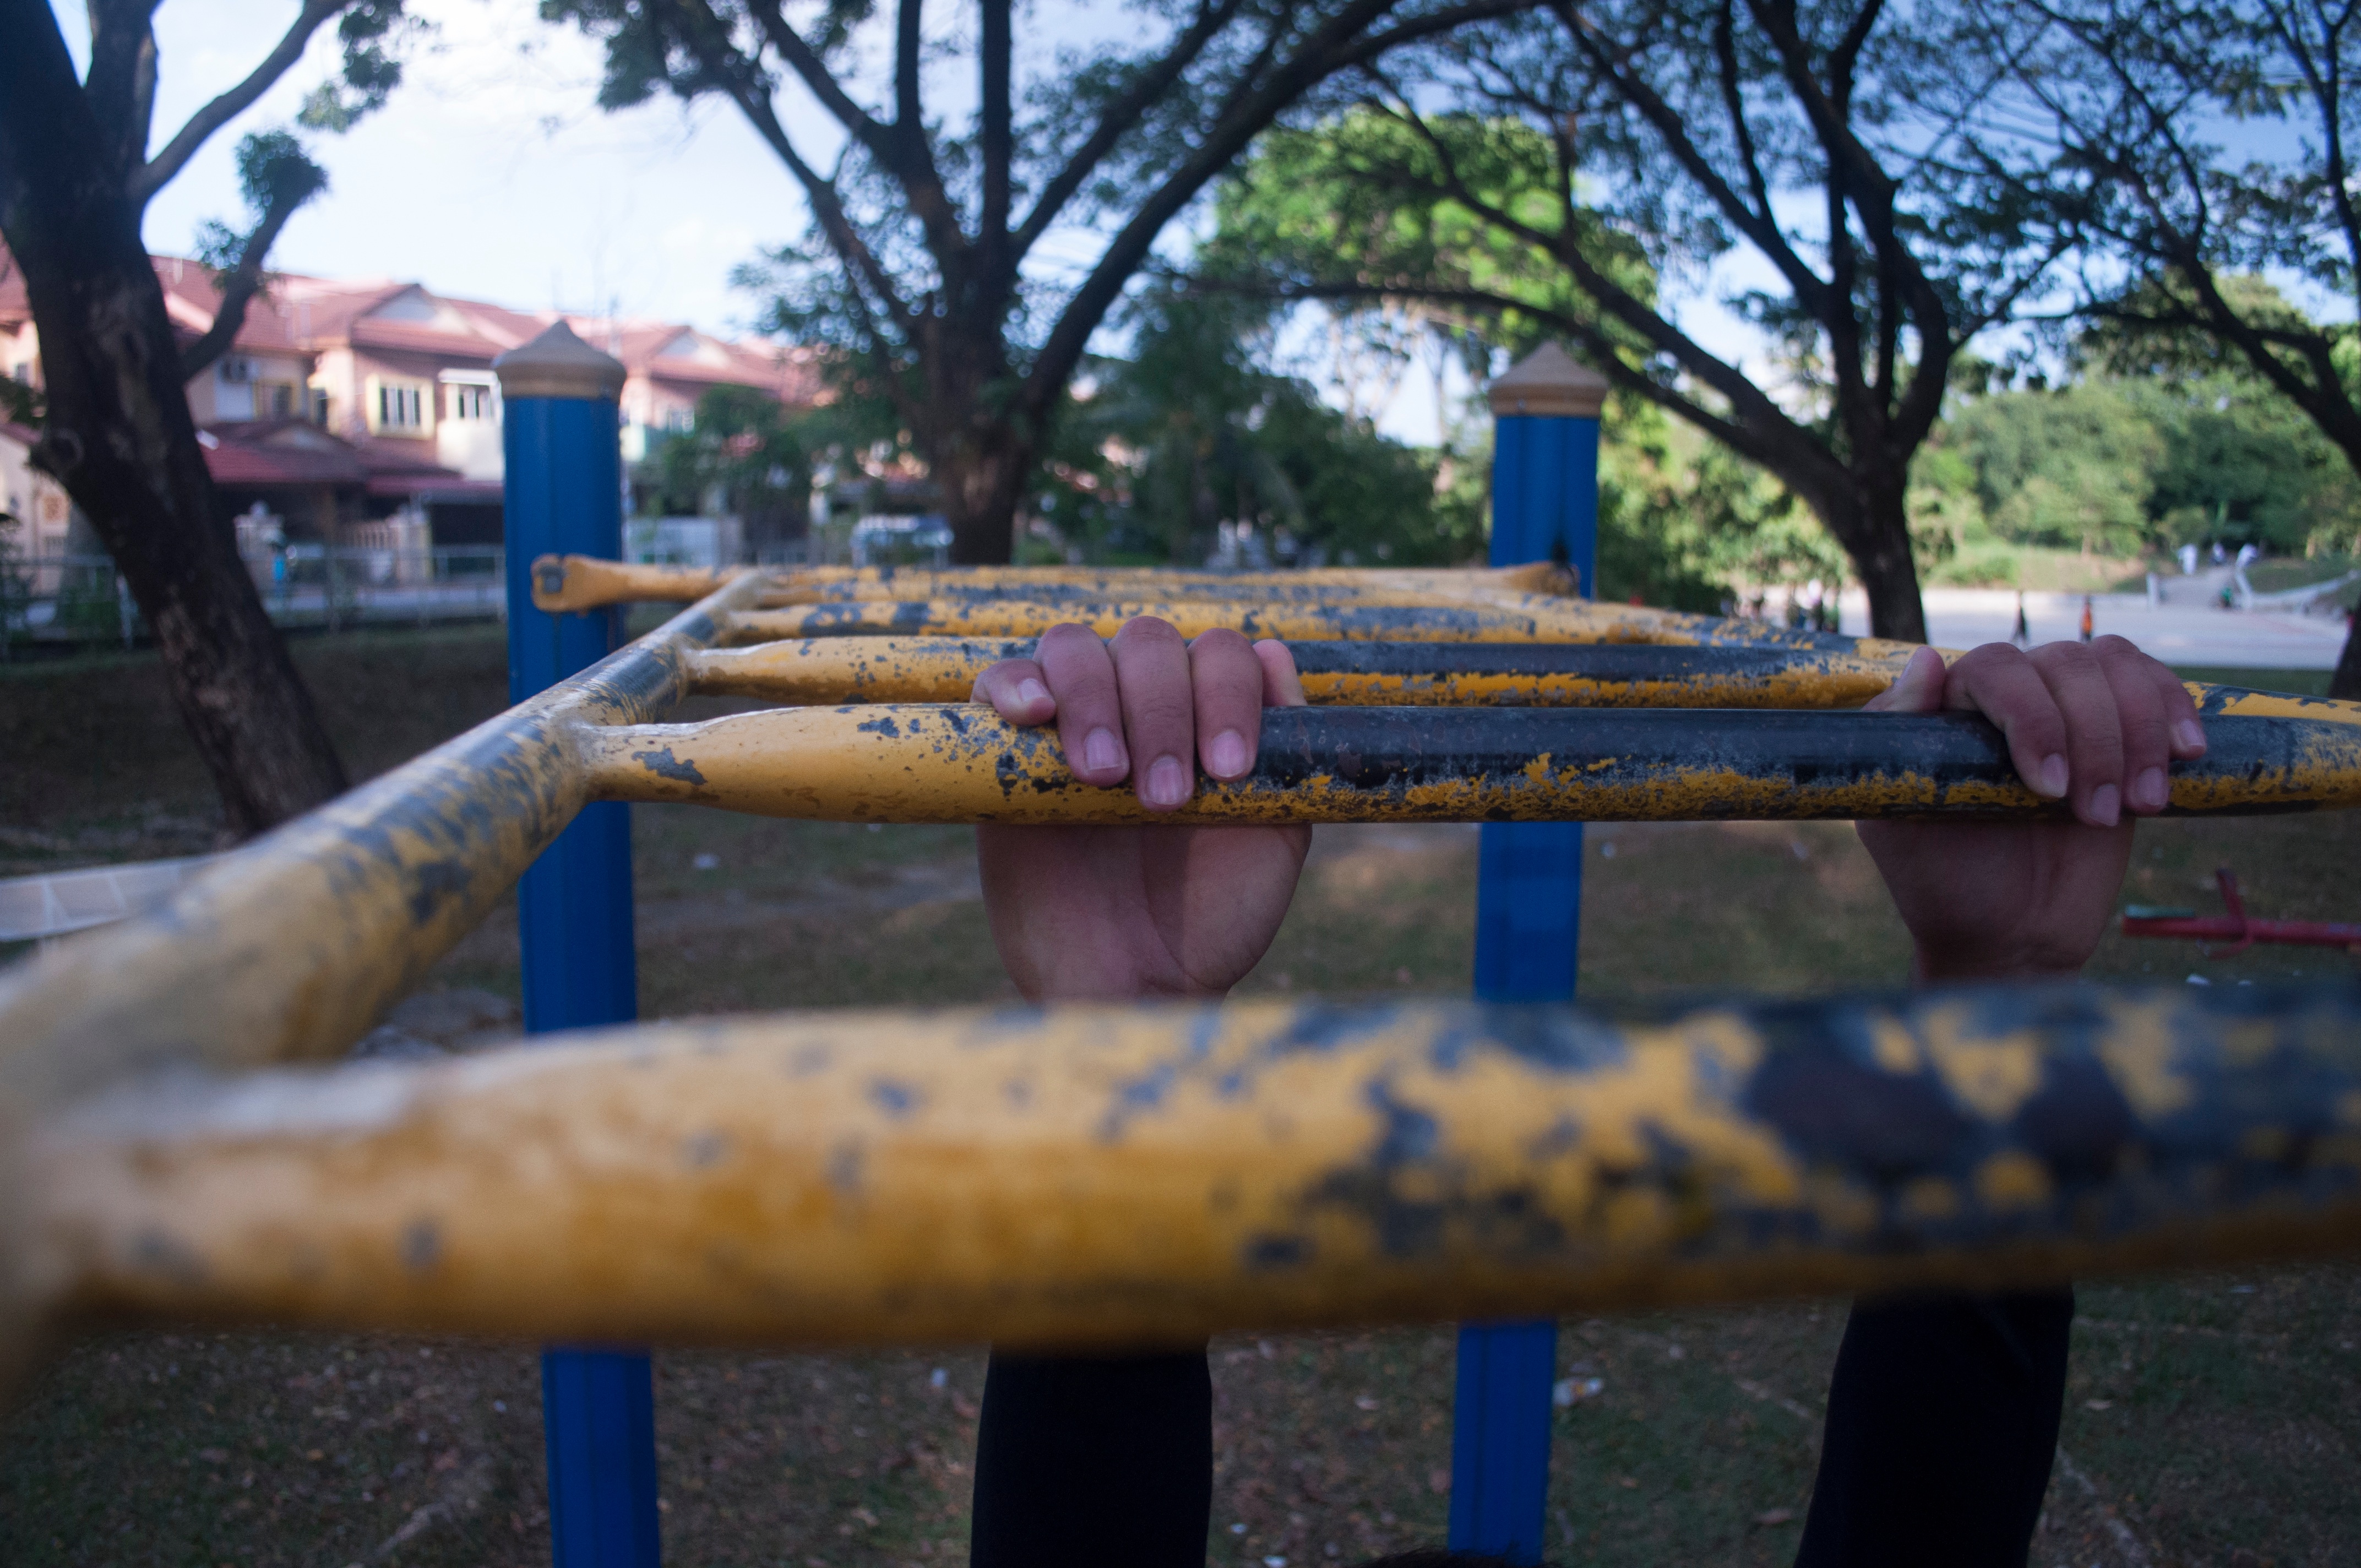
city, park, playground, human settlement, outdoor play equipment